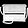
Label: Bag